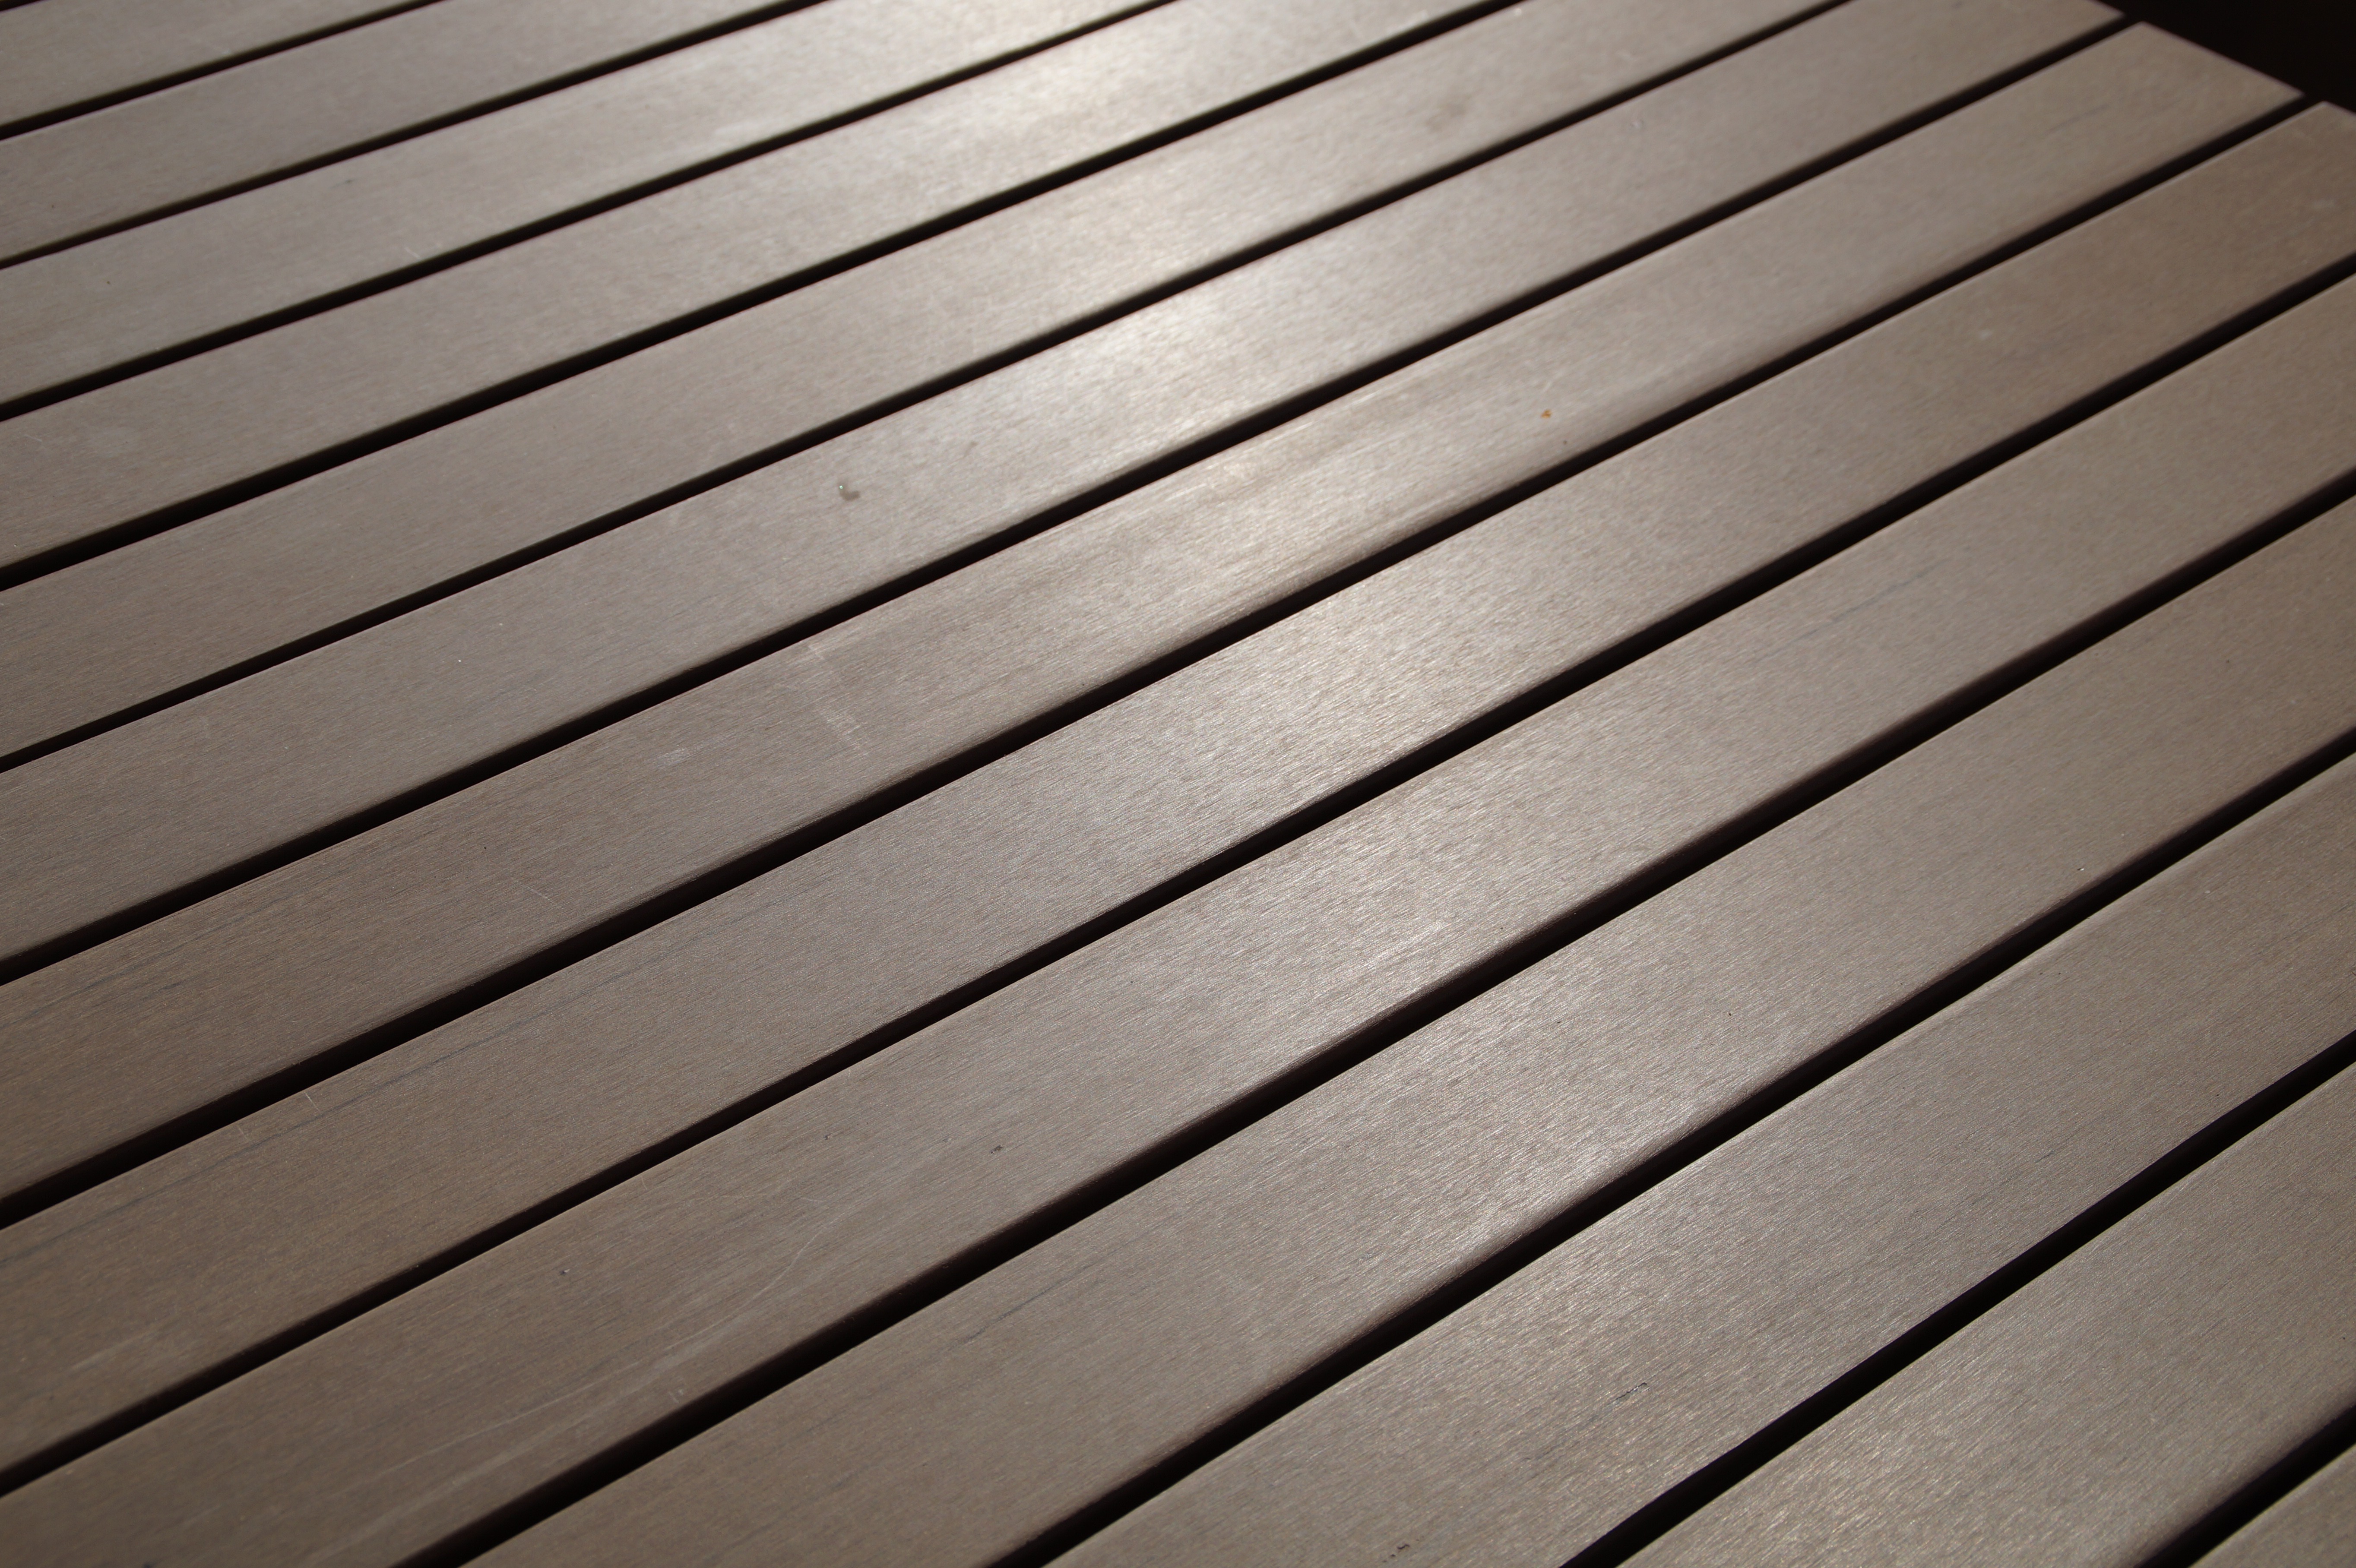
wing, light, structure, wood, texture, floor, roof, ceiling, line, metal, material, interior design, background, hardwood, stripes, boards, shiny, flooring, daylighting, window covering